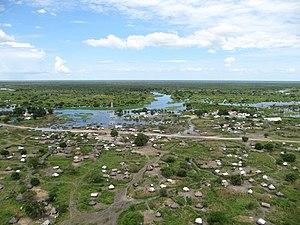
Pibor est le nom d'une rivière du sud-est du Soudan du Sud dont une partie longe la frontière de l'ouest de l'Éthiopie et un sous-affluent du Nil, par la Sobat et le Nil Blanc.